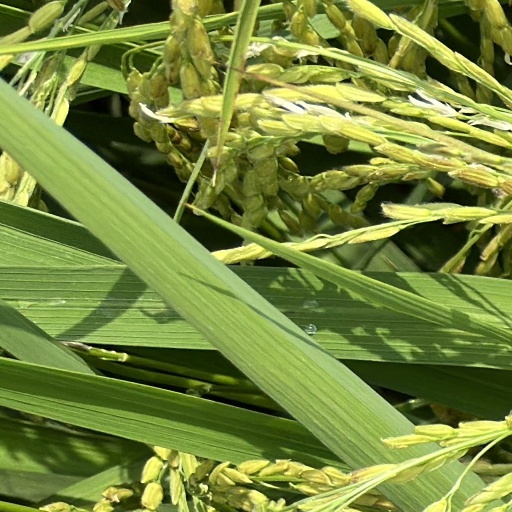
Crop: rice